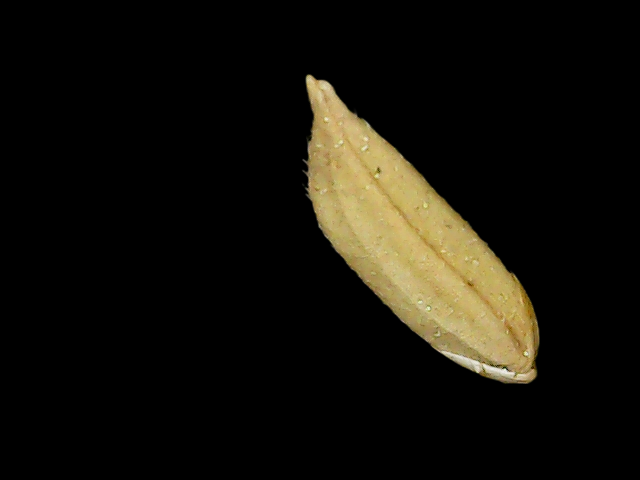
Rice variety: Binadhan12